Jeremiah Denton

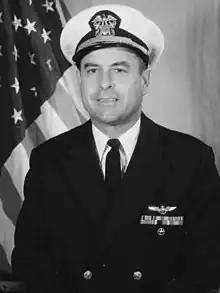
Denton while in the U.S. Navy

His 34-year naval career included service on a variety of ships and on aircraft, including airships. His principal field of endeavor was naval operations. He also served as a test pilot, flight instructor, and commanding officer of an attack squadron flying the A-6 Intruder.